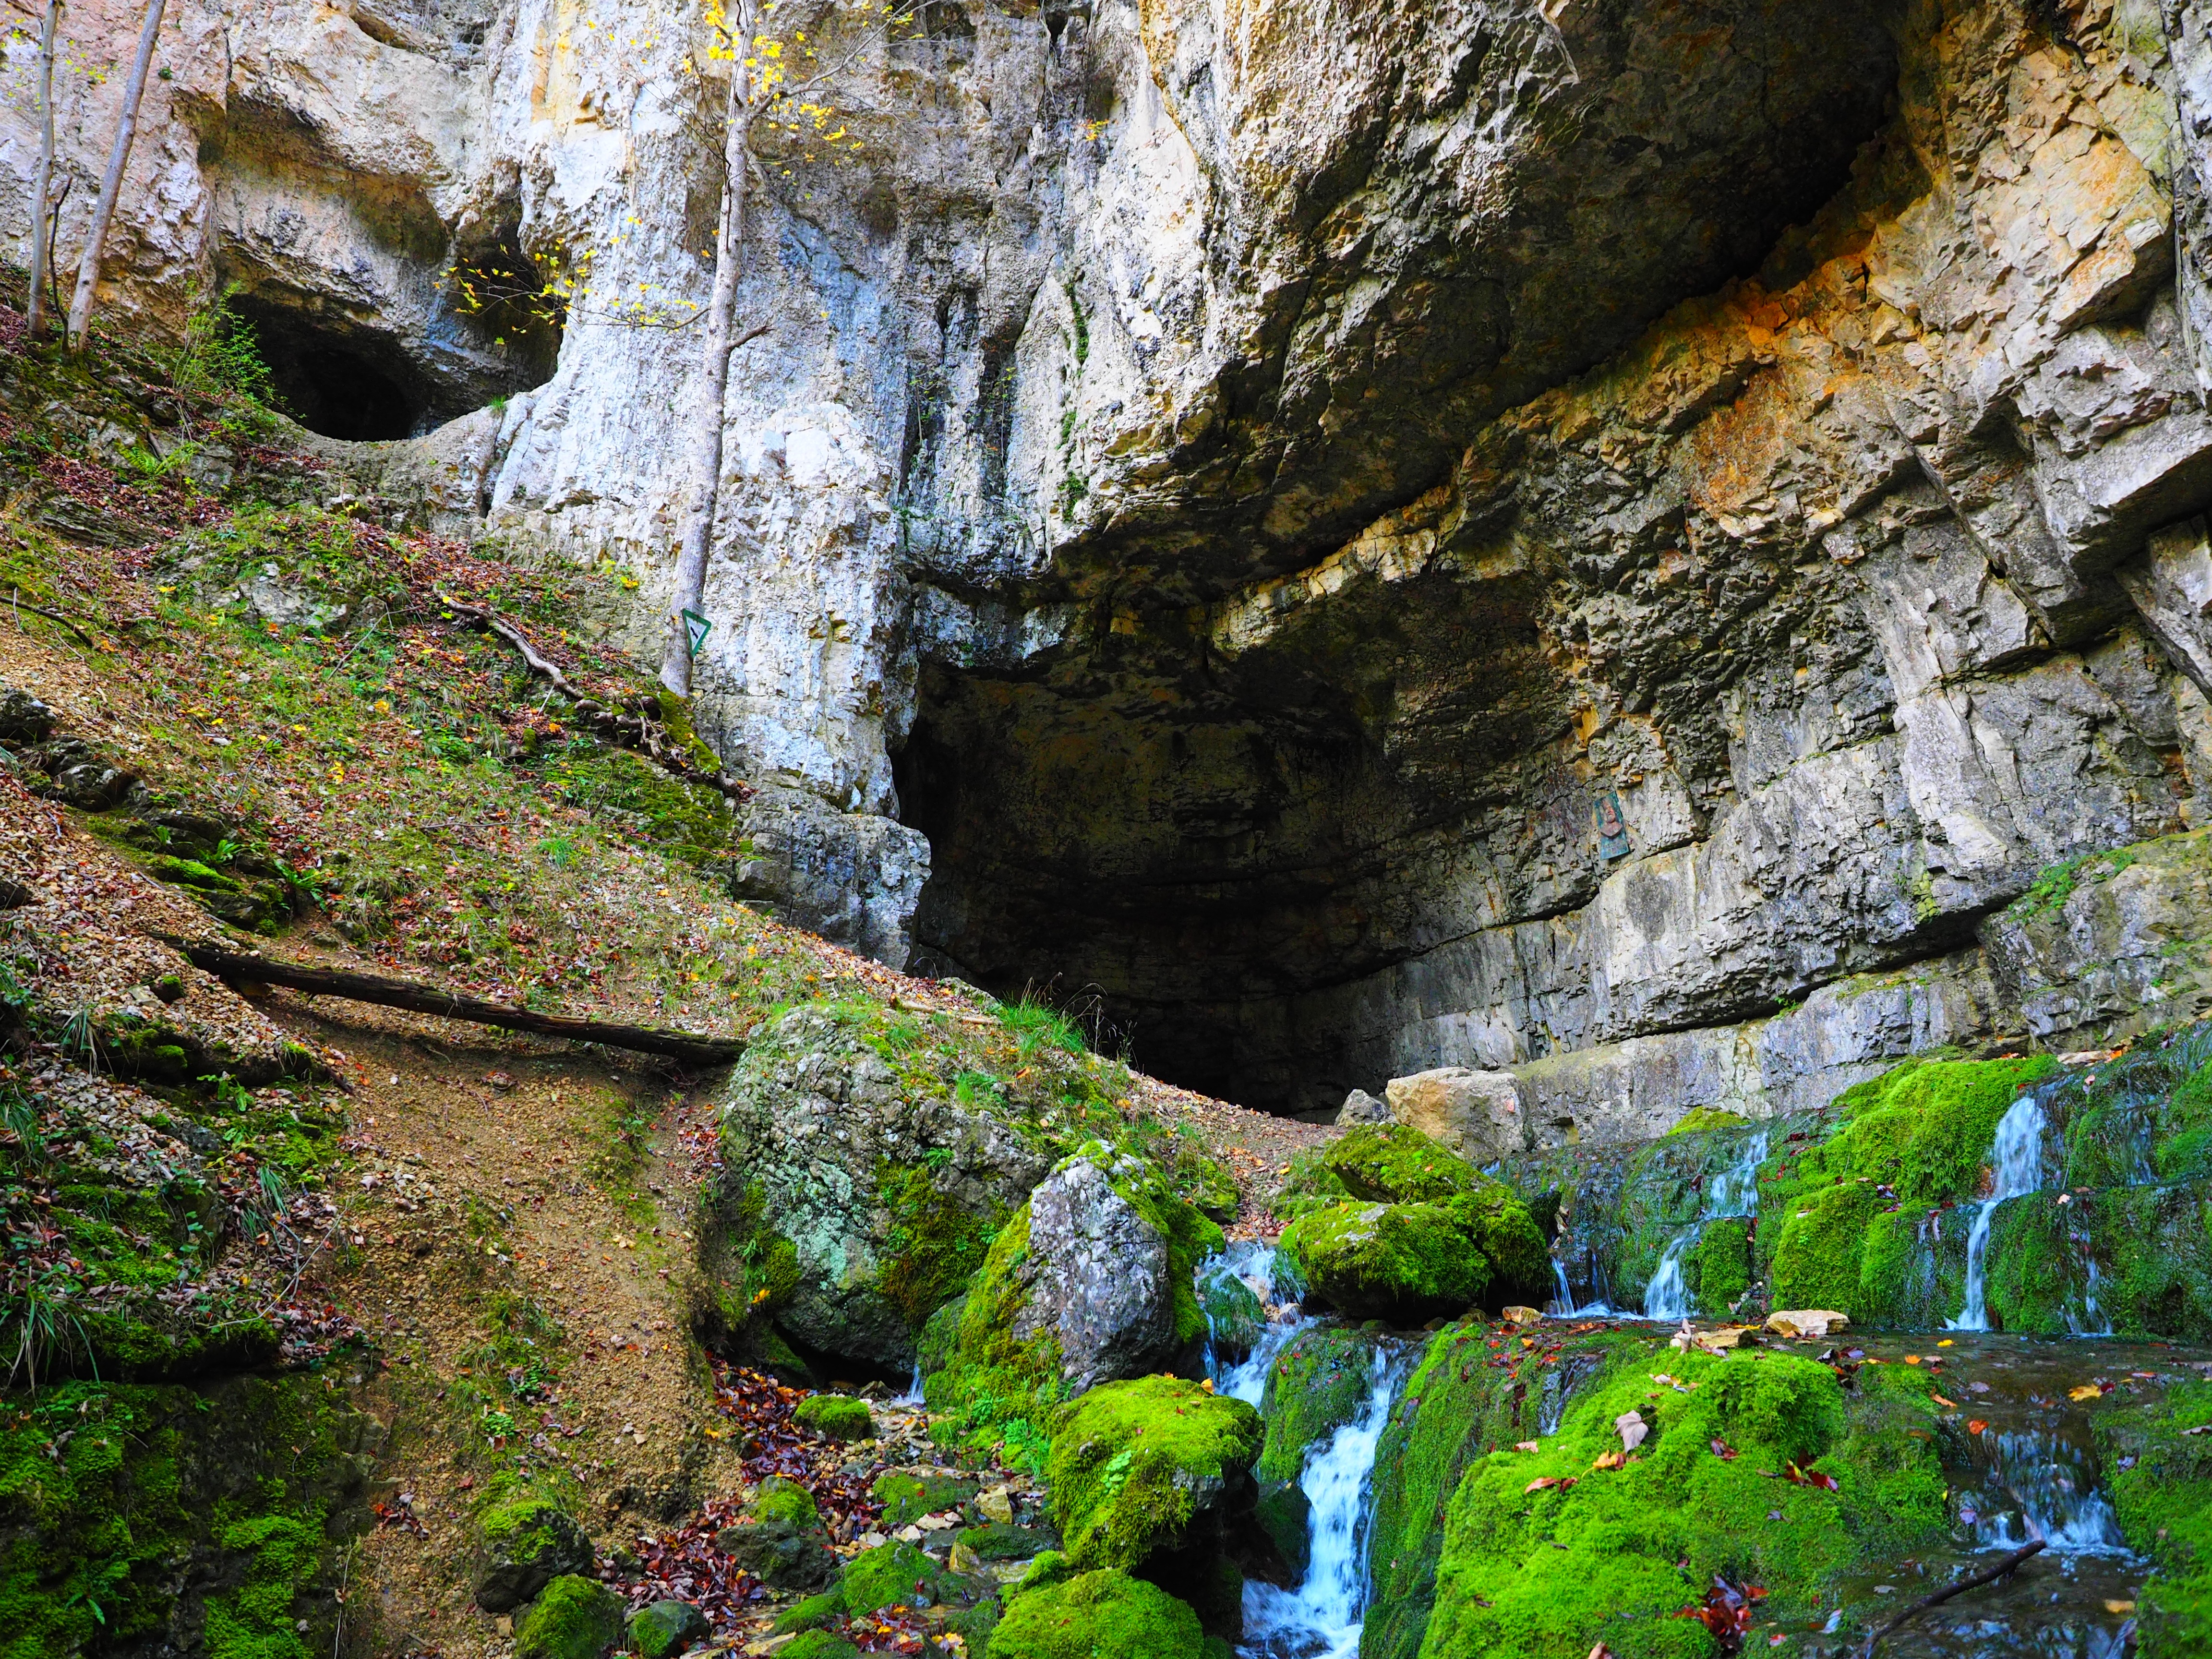
water, nature, rock, waterfall, flower, river, formation, cliff, stream, cave, gorge, terrain, geology, ravine, water feature, karst, landform, bad urach, swabian alb, baden wurttemberg, water cave, geographical feature, falkensteiner cave, grave stetten, active water cave, elsach